Keynsham

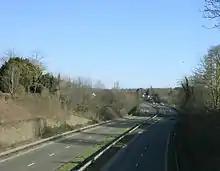
Keynsham A4 Bypass

Memorial Park, the northern part of which has existed as parkland since the 19th century, as shown by the ordnance Survey maps of 1864 and 1867, was formally laid out after World War II was extended after the floods of 1968. It covers of woodland and grass alongside the River Chew. It commemorates the war dead of Keynsham and includes facilities including two children's play areas, a skateboard park, multi-sport area, bowling green, public toilets, a bandstand and refreshment kiosk. The formal gardens within the park are adjacent to the River Chew with the Dapps Hill Woods at its western end. Part of the park is known locally as Chew Park because of its proximity to the river and another area, close to Keynsham Abbey as Abbey Park. The park received the Green Flag Award in 2008/09, and again for 2009/10.